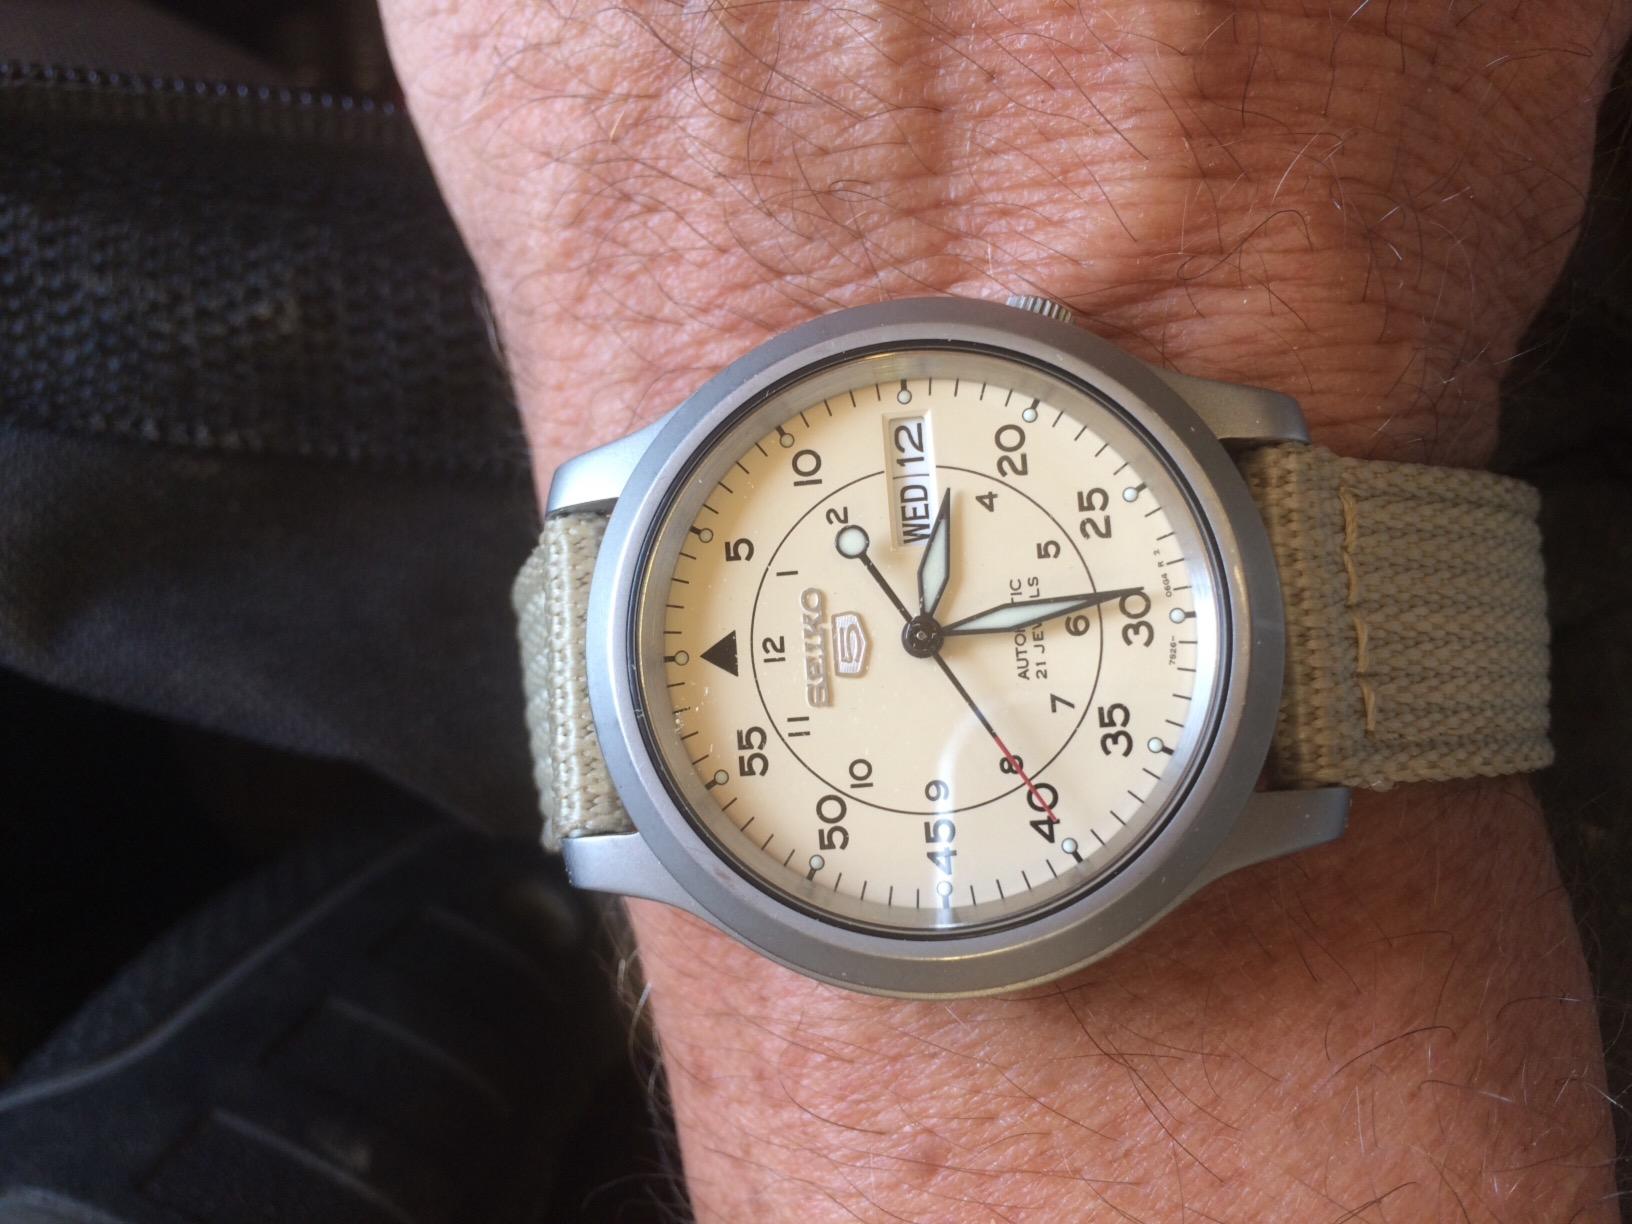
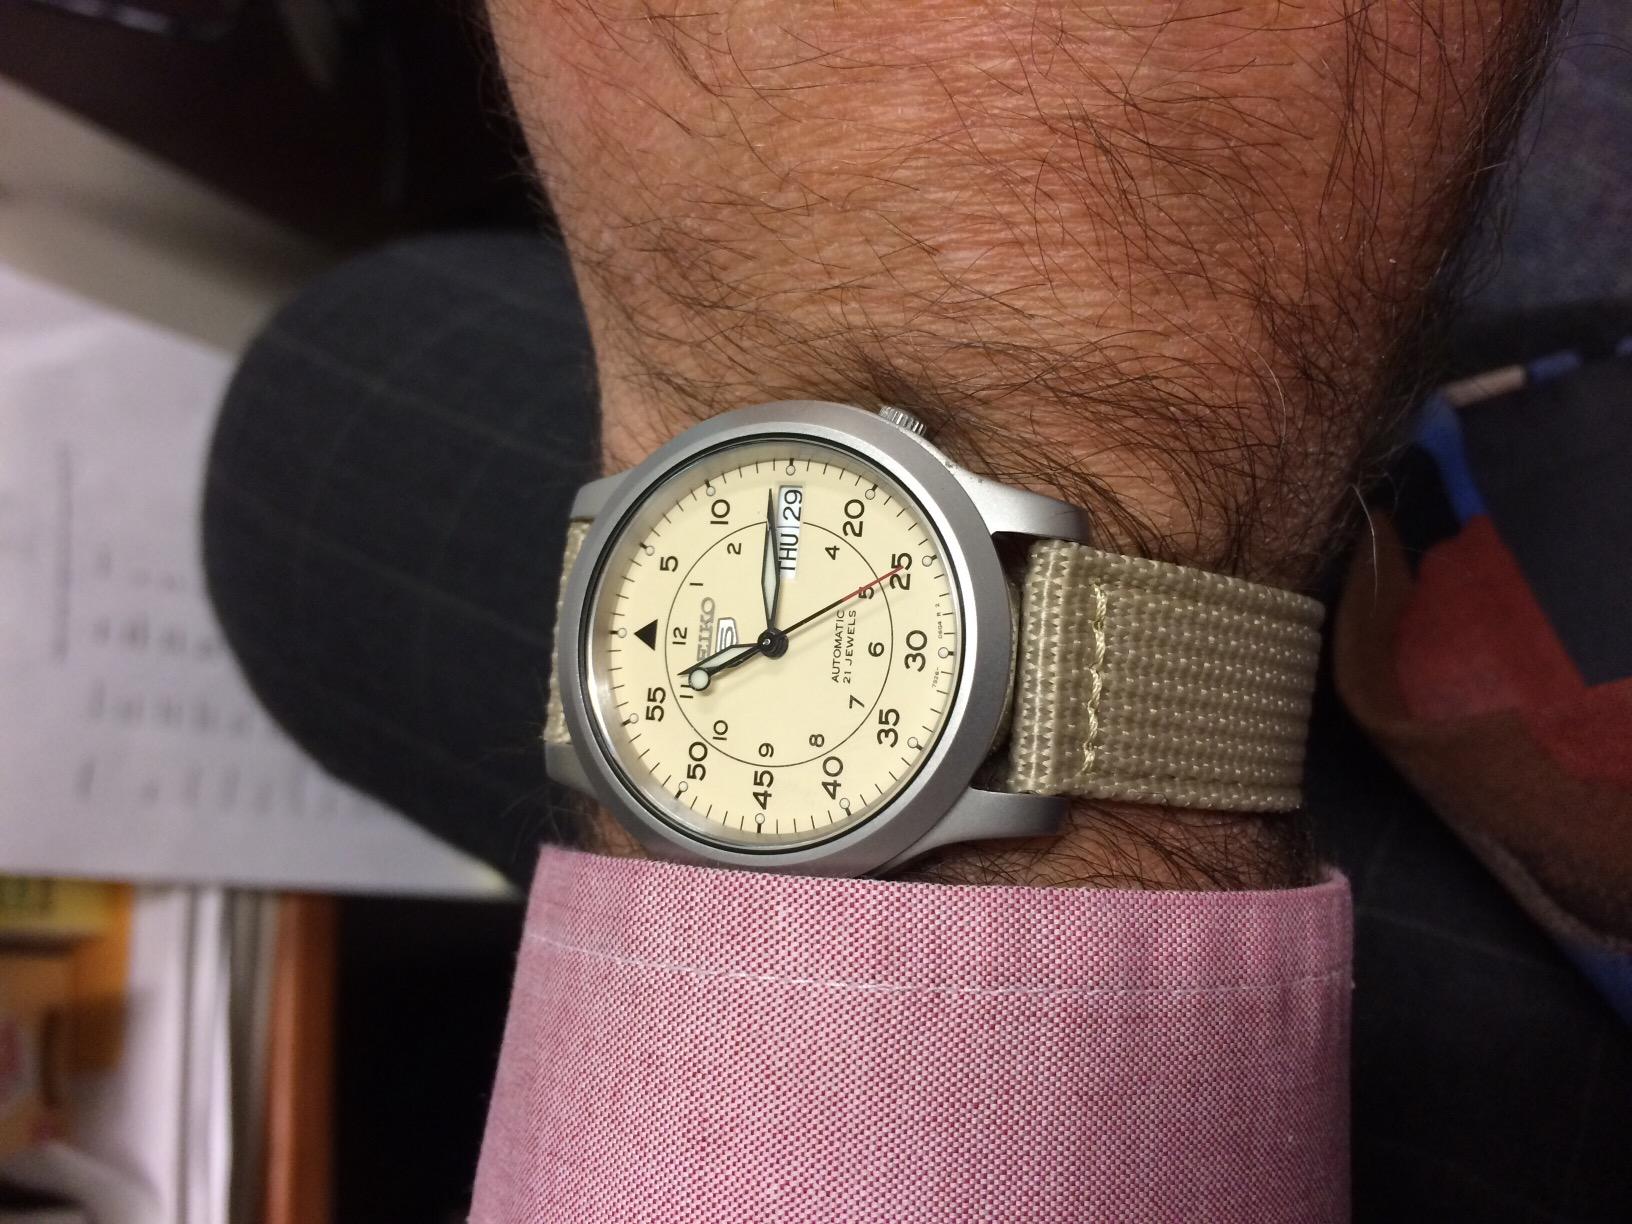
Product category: accessories_watch
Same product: yes